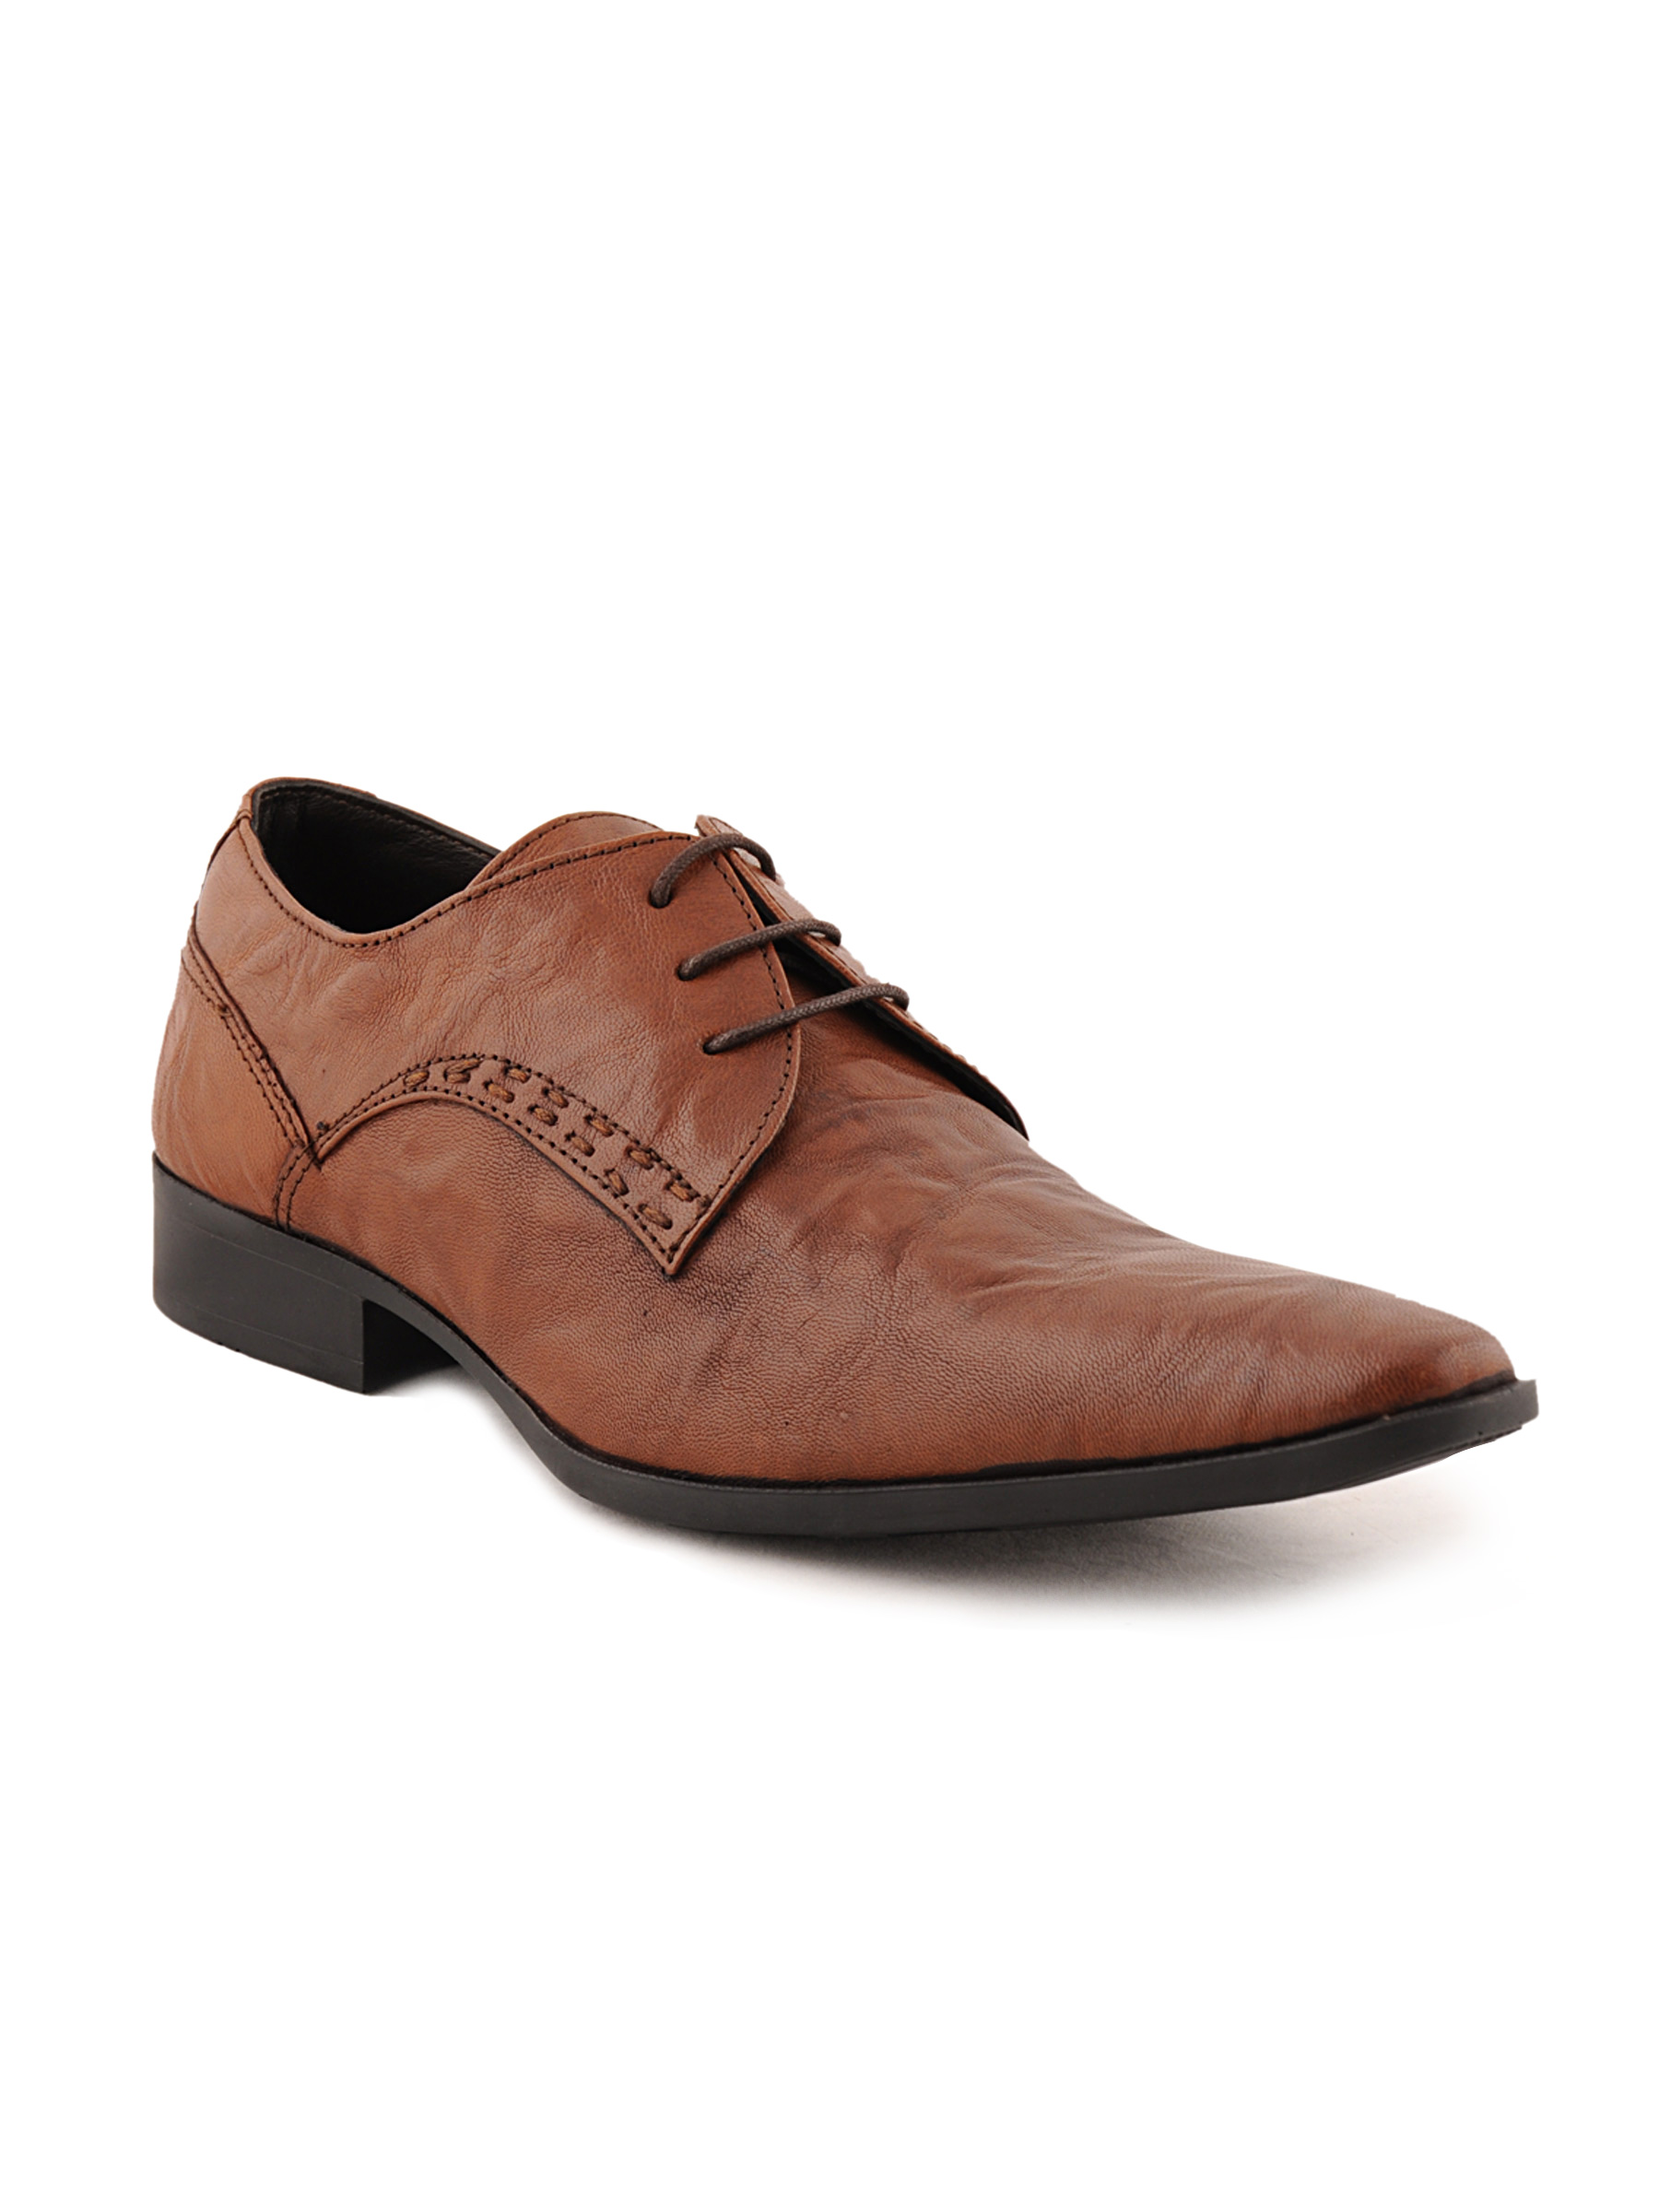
Franco Leone Men Formal Brown Formal Shoes
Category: Footwear / Shoes / Formal Shoes
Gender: Men
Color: Brown
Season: Fall 2011
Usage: Formal